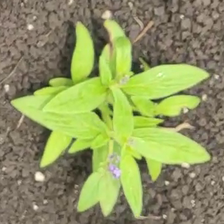
Weed species: Lamber_Quarter_plant(Chenopodium )